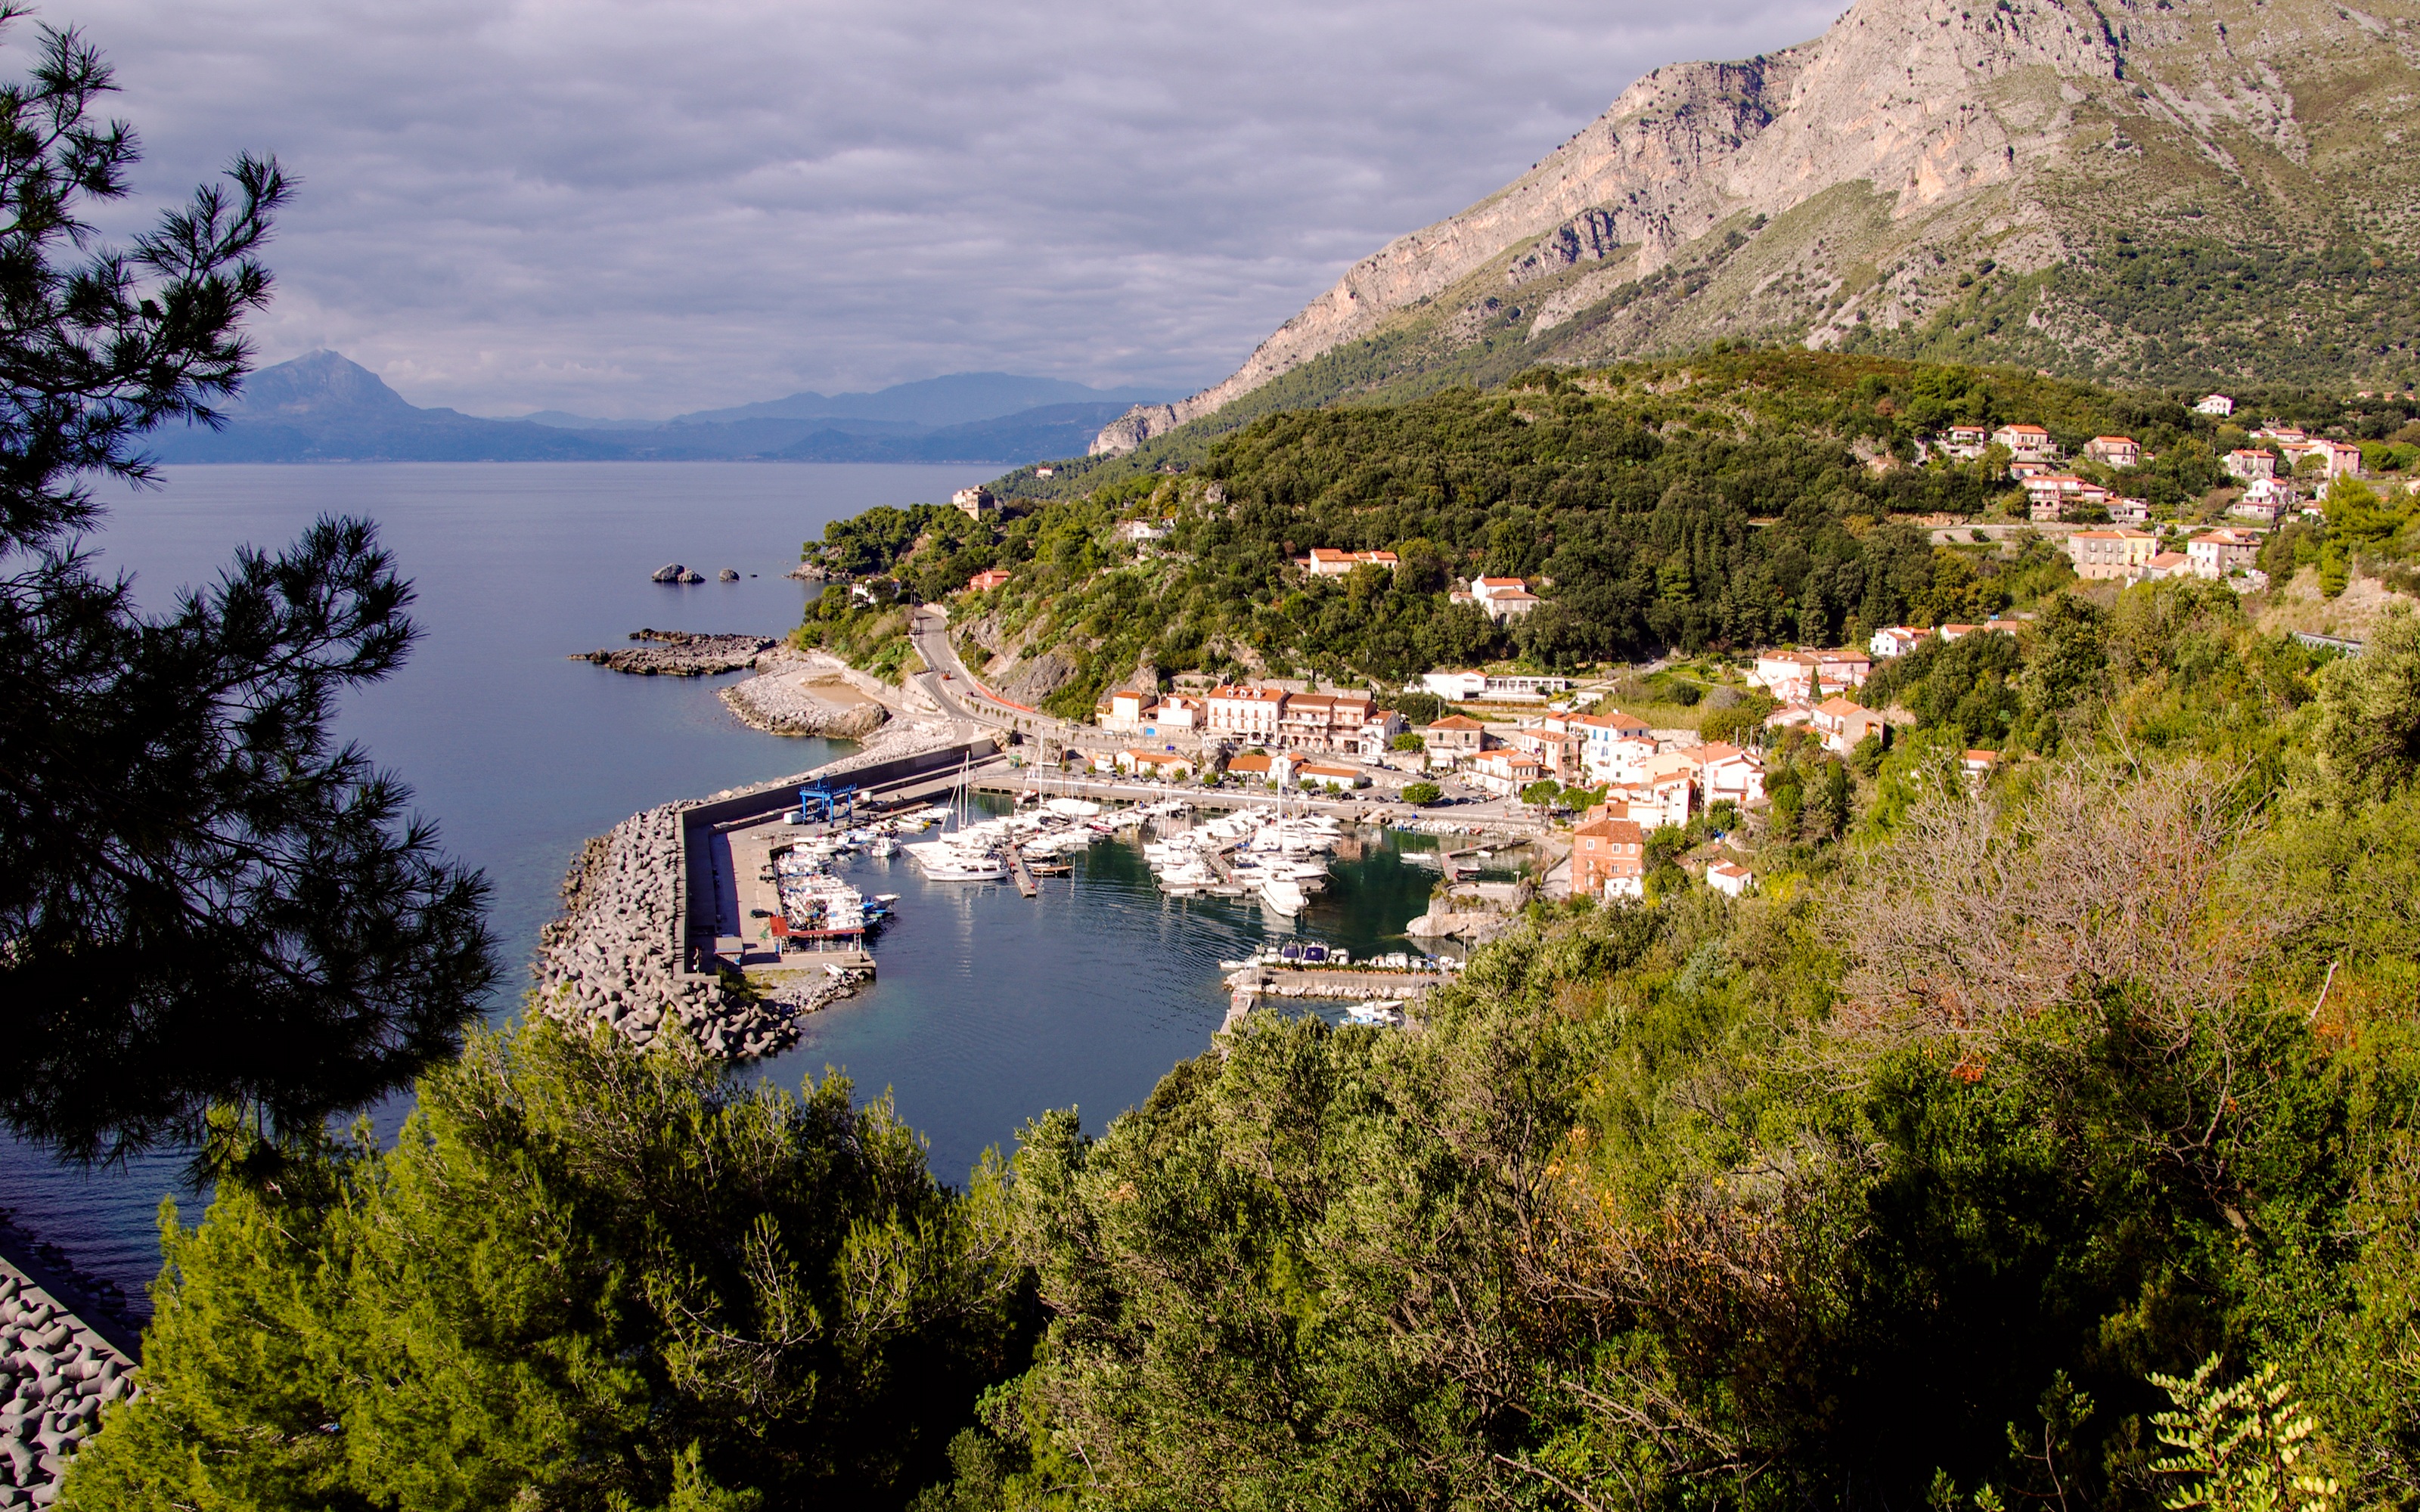
landscape, sea, coast, mountain, flower, lake, river, mountain range, vacation, cliff, bay, italy, blue, fjord, marina, reservoir, terrain, body of water, boats, basilicata, porto, landform, geographical feature, maratea, porto di maratea, marina di maratea